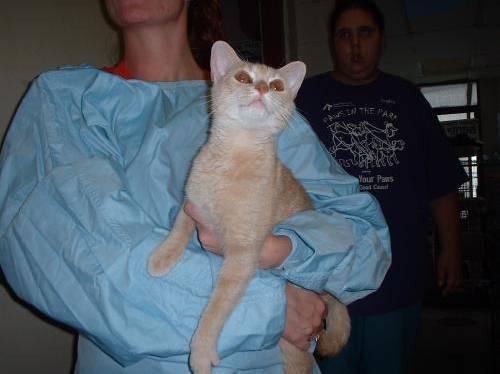
cat